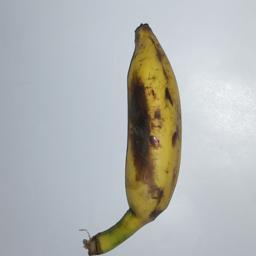
Banana variety: Champa Kola